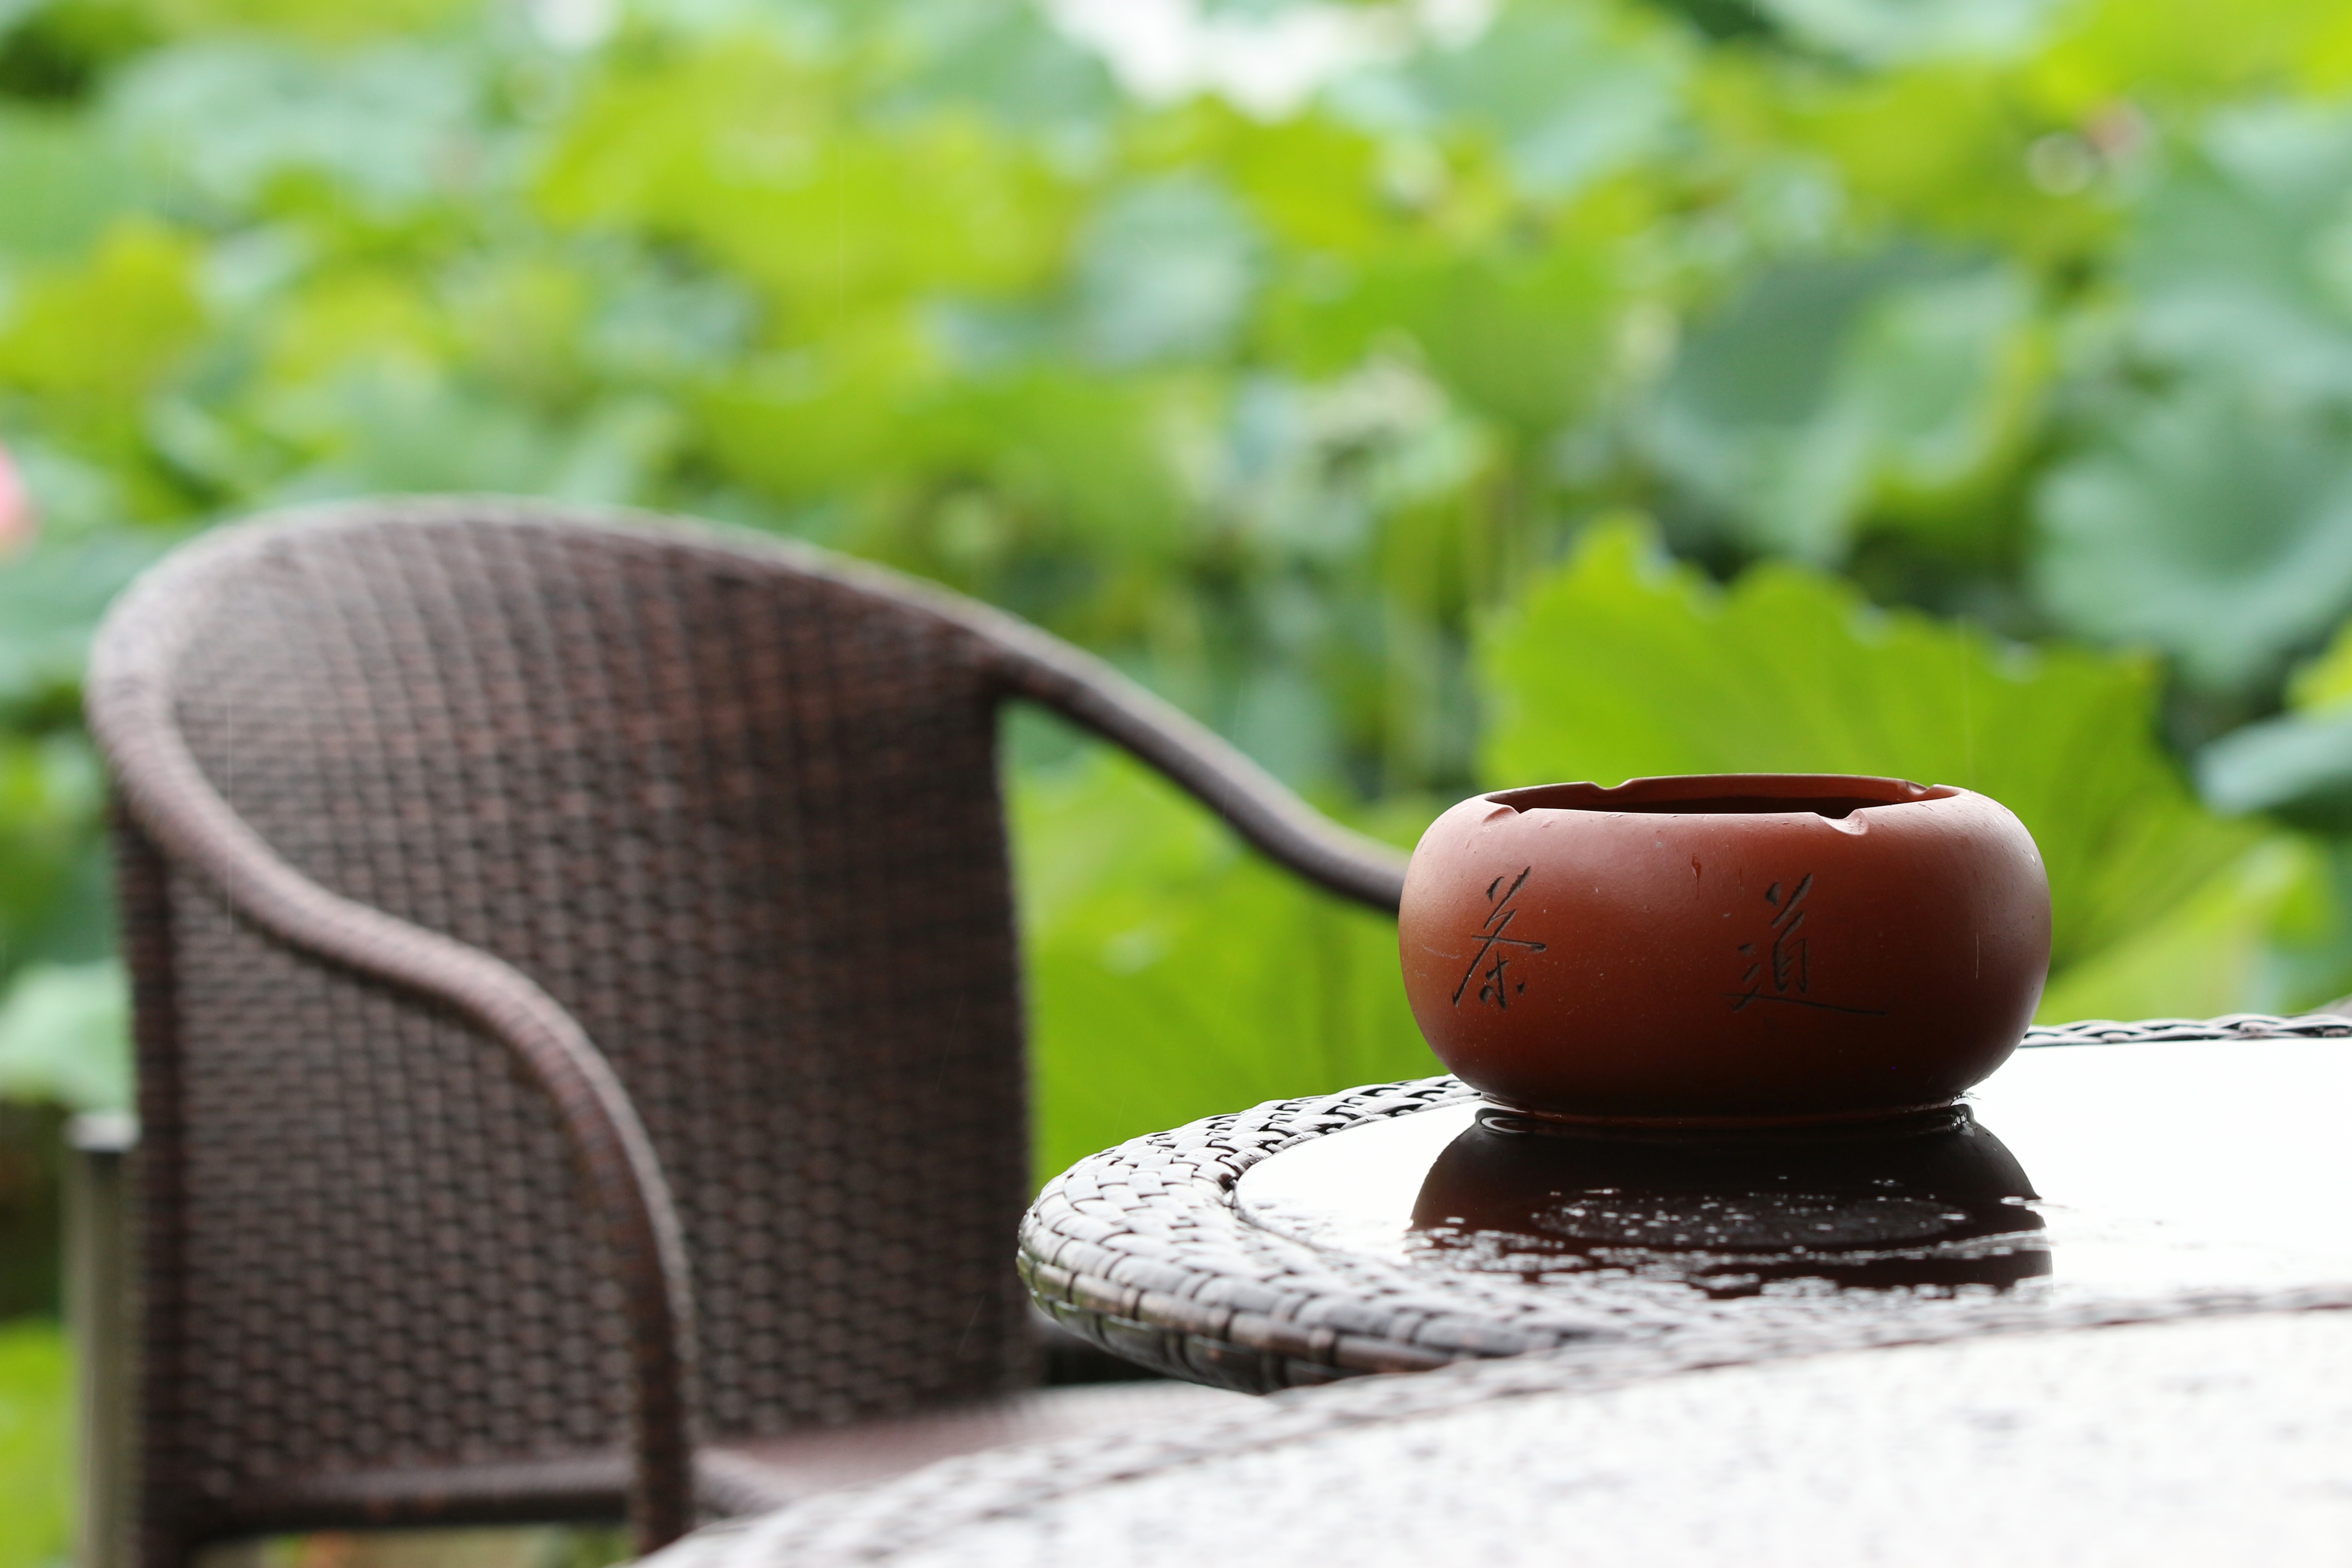
plant, fruit, food, green, produce, flowering plant, land plant